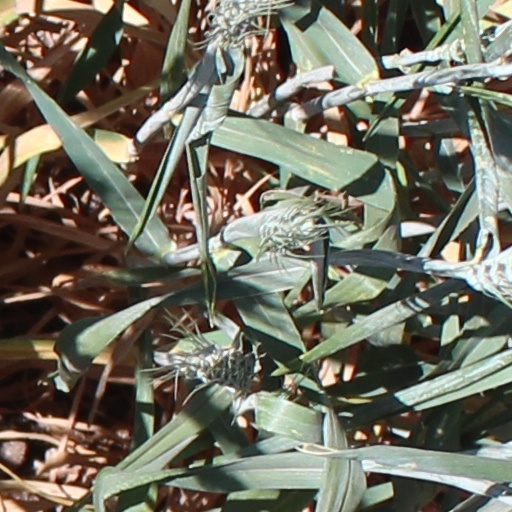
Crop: wheat